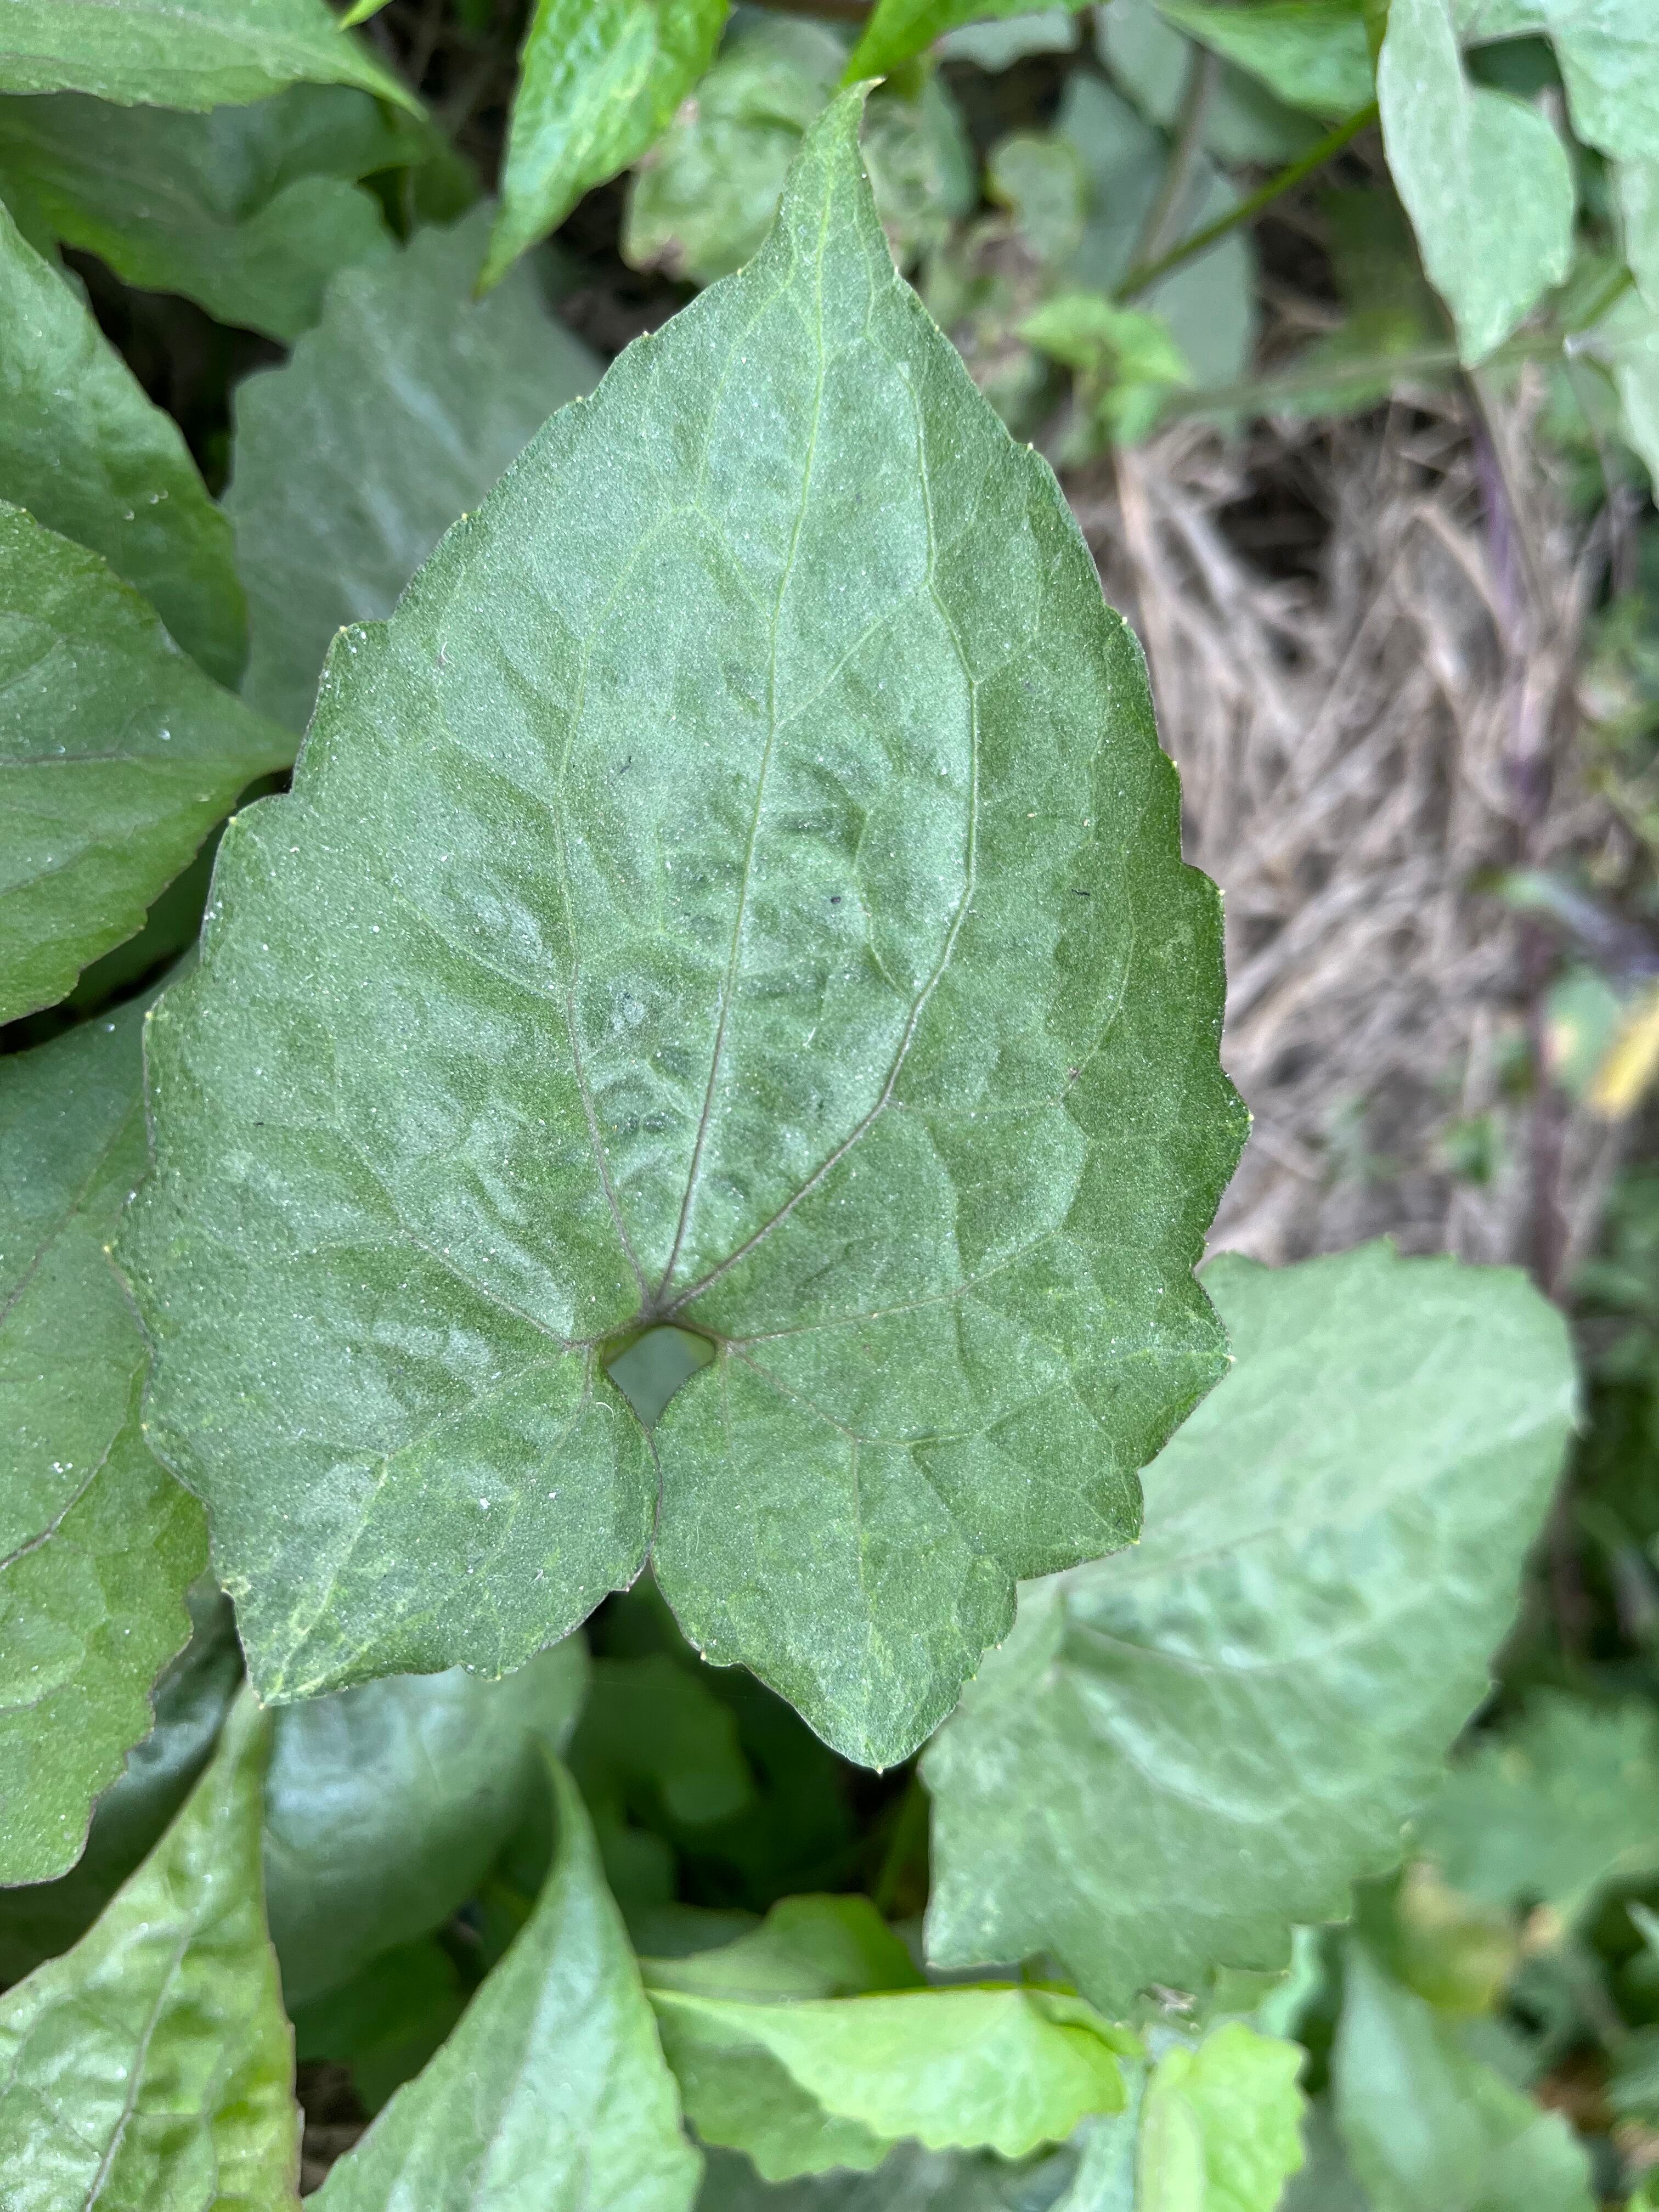
Plant species: mikania-micrantha